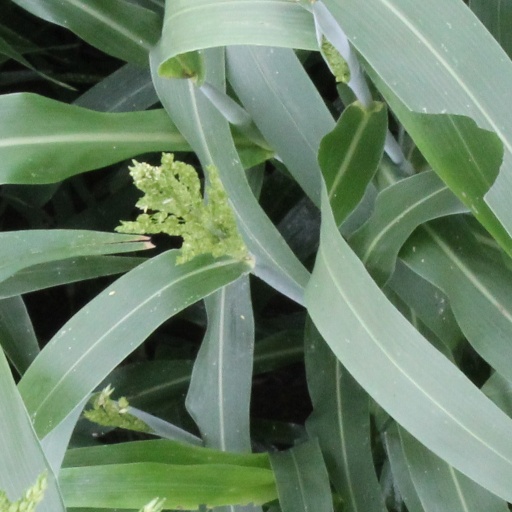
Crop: sorghum